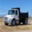
Label: truck